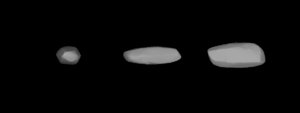
(1709) Ukraina est un astéroïde de la ceinture principale d'astéroïdes.